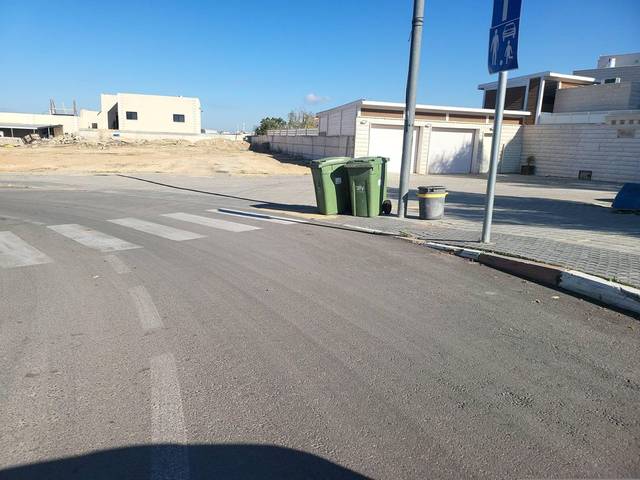
Region: Israel
Coordinates: 31.38, 34.769